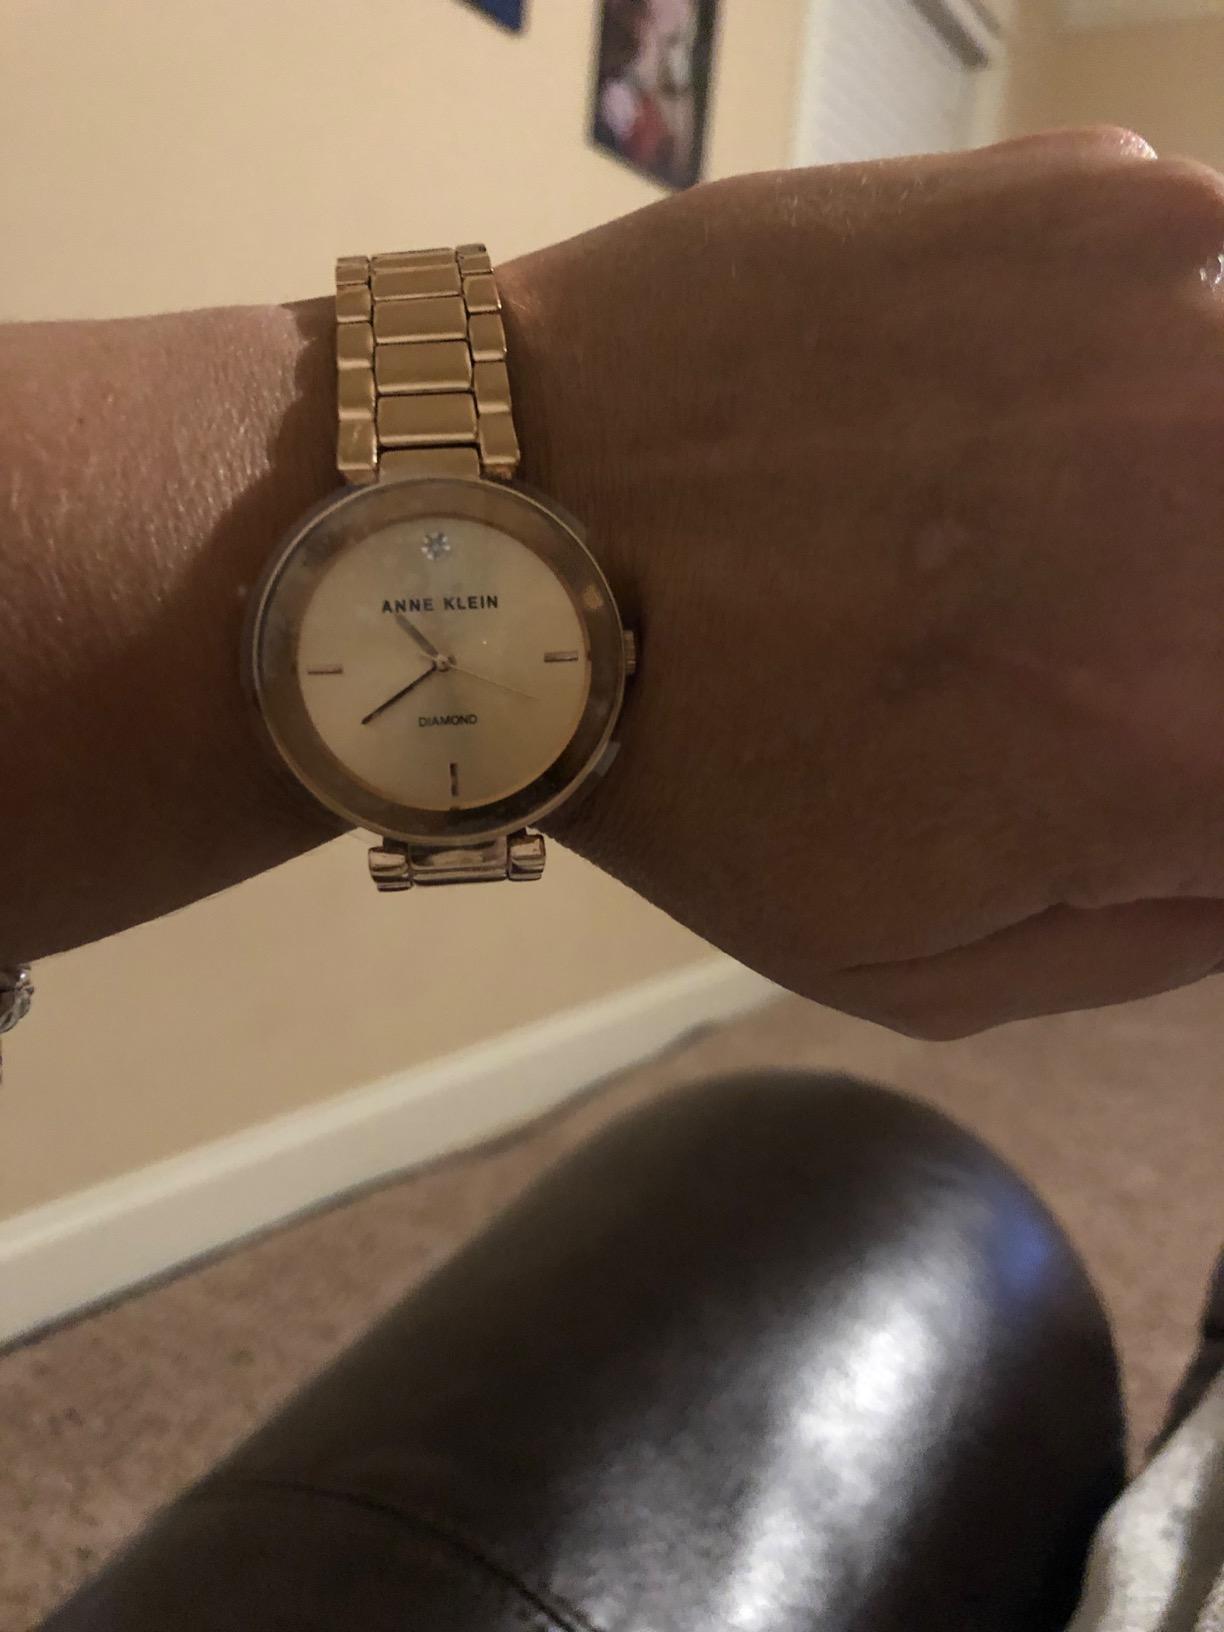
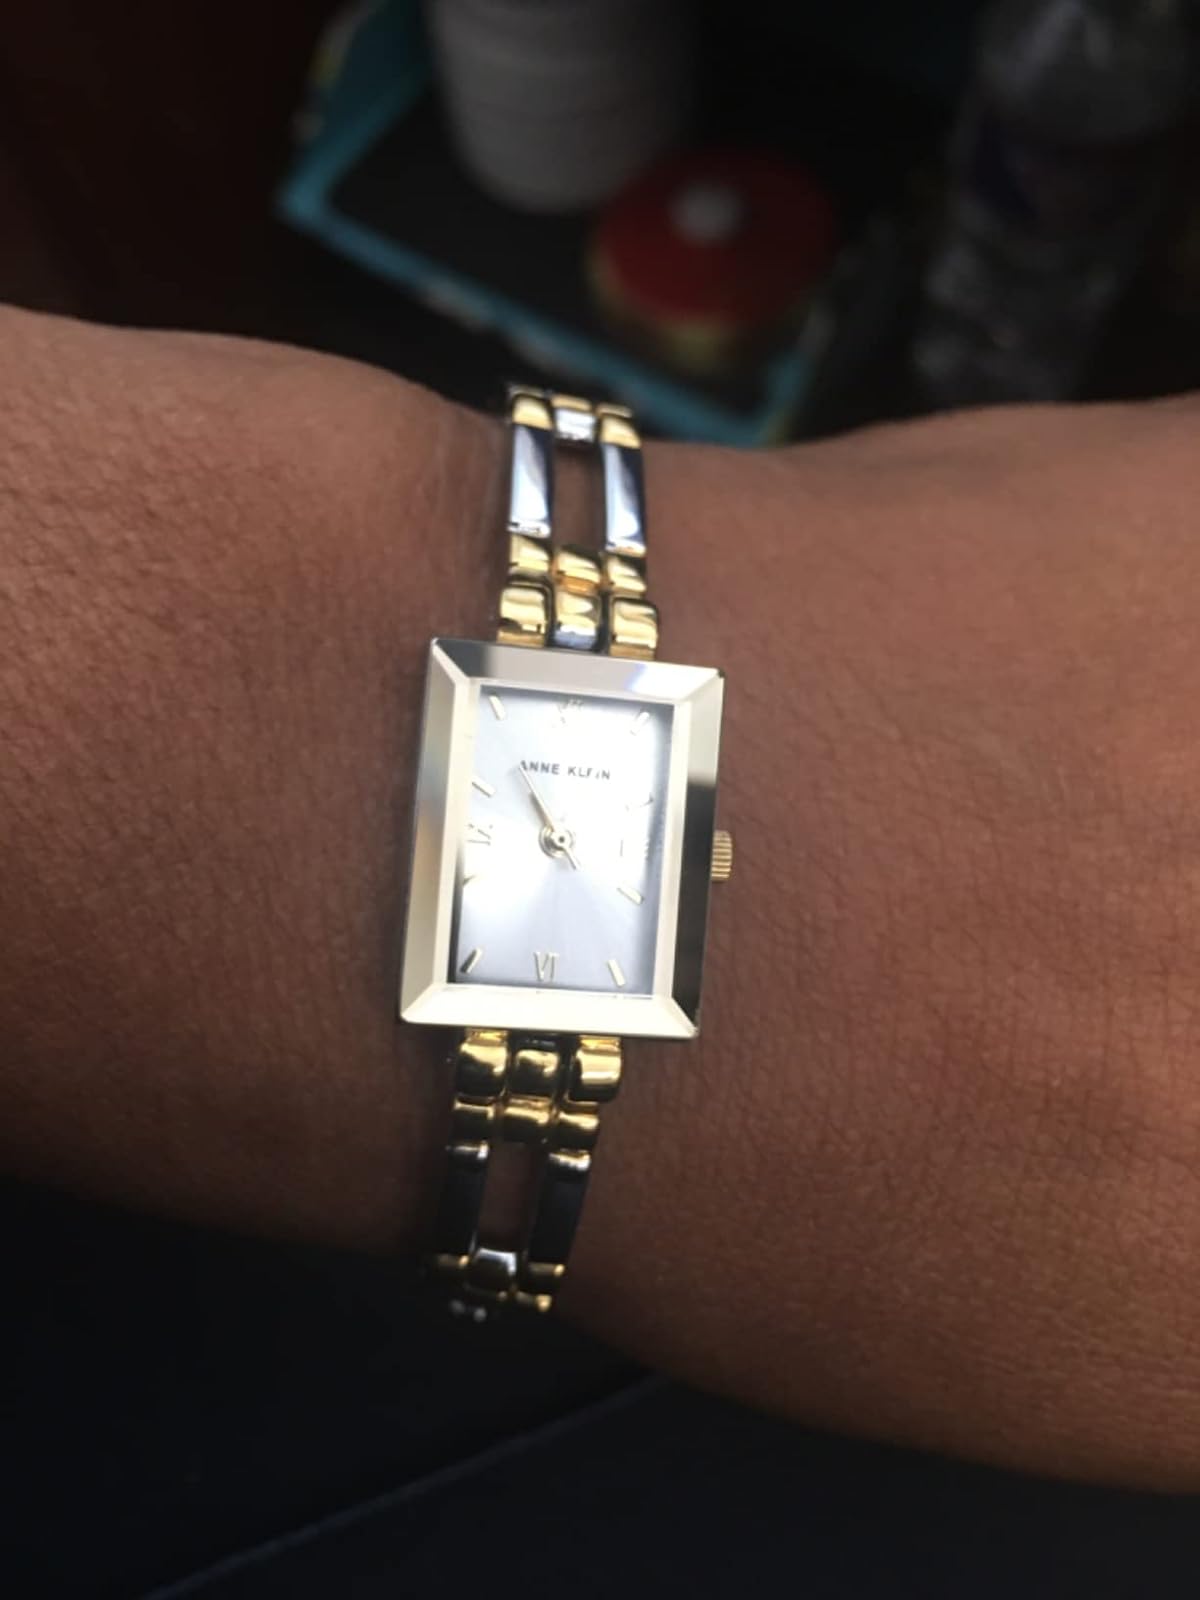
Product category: accessories_watch
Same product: no